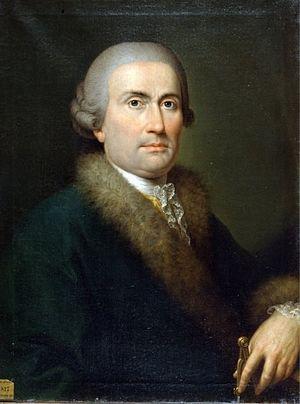
Giuseppe Piermarini est un ingénieur et l'un des principaux architectes italiens du XVIIIᵉ et début du XIXᵉ siècle.